Central Bureau of Investigation

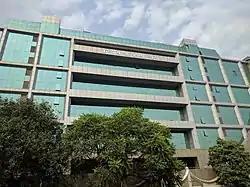
CBI headquarters in New Delhi

CBI headquarters is a , 11-storey building in New Delhi. The building is equipped with a modern communications system, an advanced record-maintenance system, storage space, computerised access control and an additional facility for new technology. Interrogation rooms, cells, dormitories and conference halls are provided. The building has a staff cafeteria with a capacity of 500, gyms, a terrace garden, and bi-level basement parking for 470 vehicles. Advanced fire-control and power-backup systems are provided, in addition to a press briefing room and media lounge.